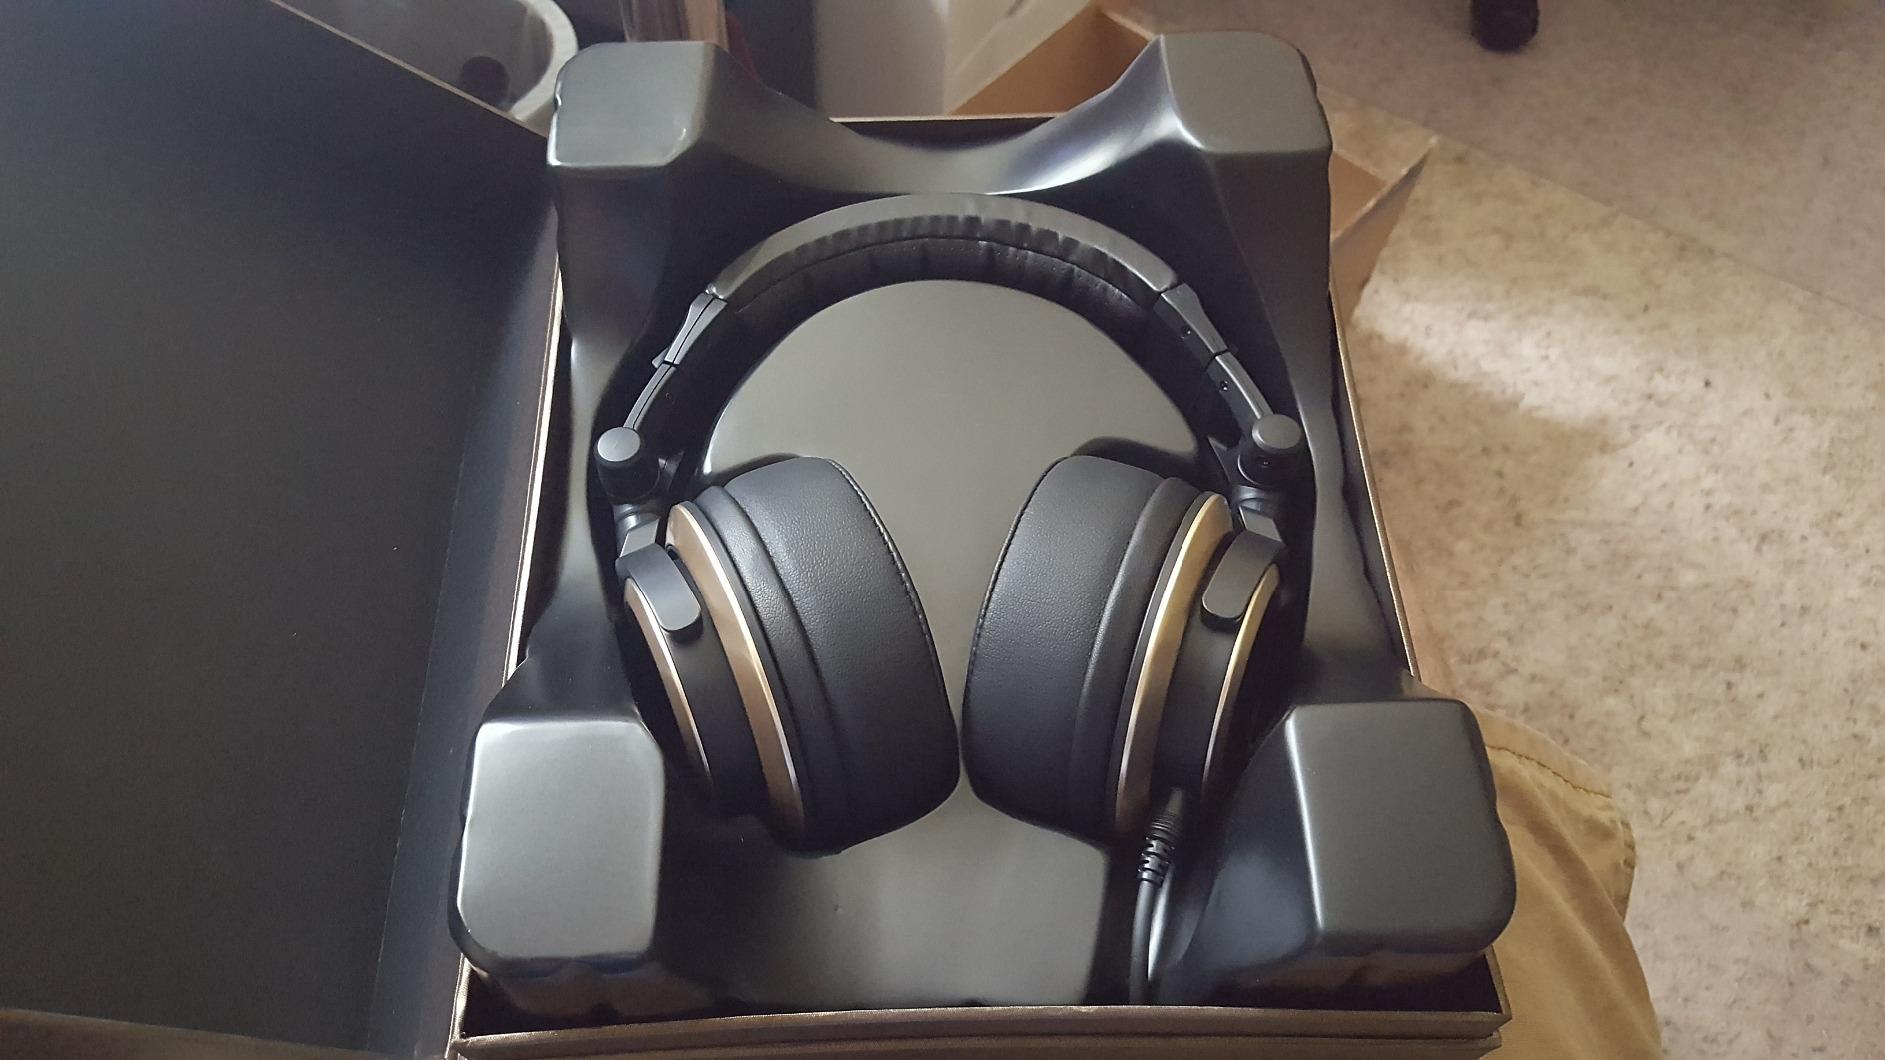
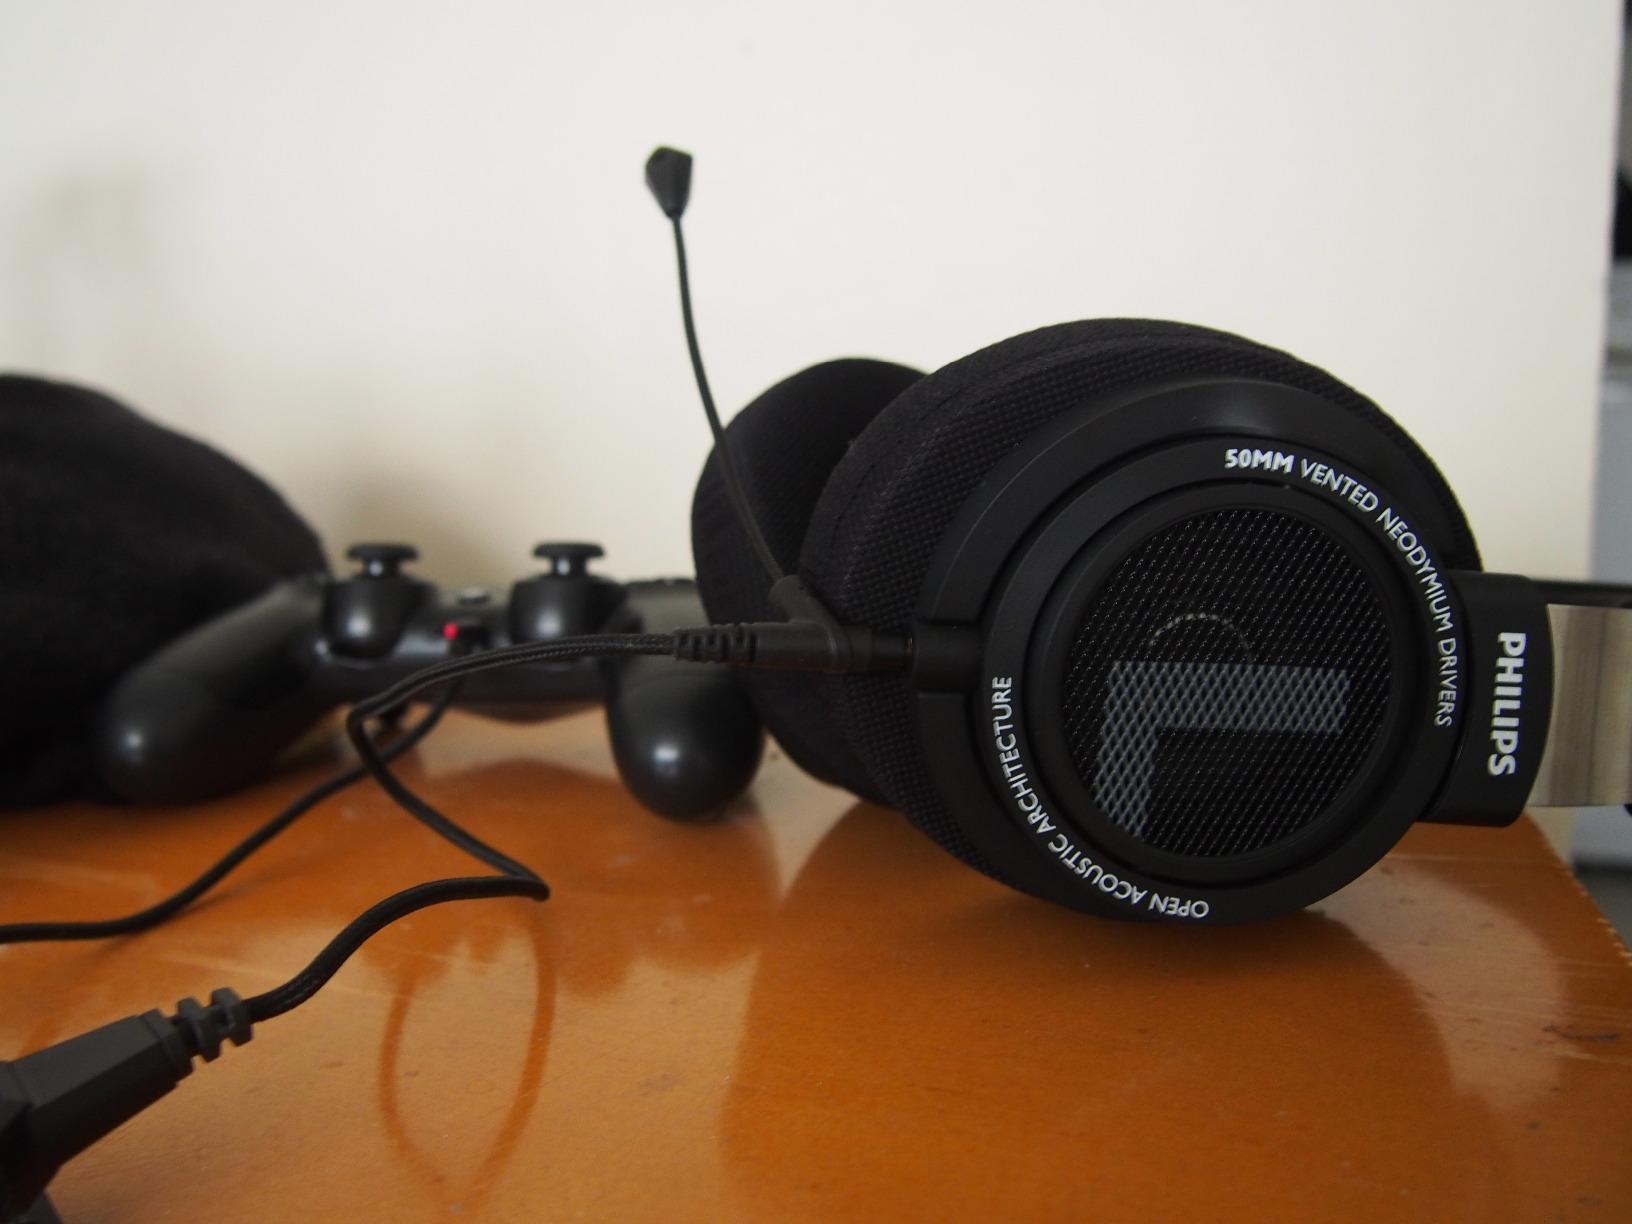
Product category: headphones
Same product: no